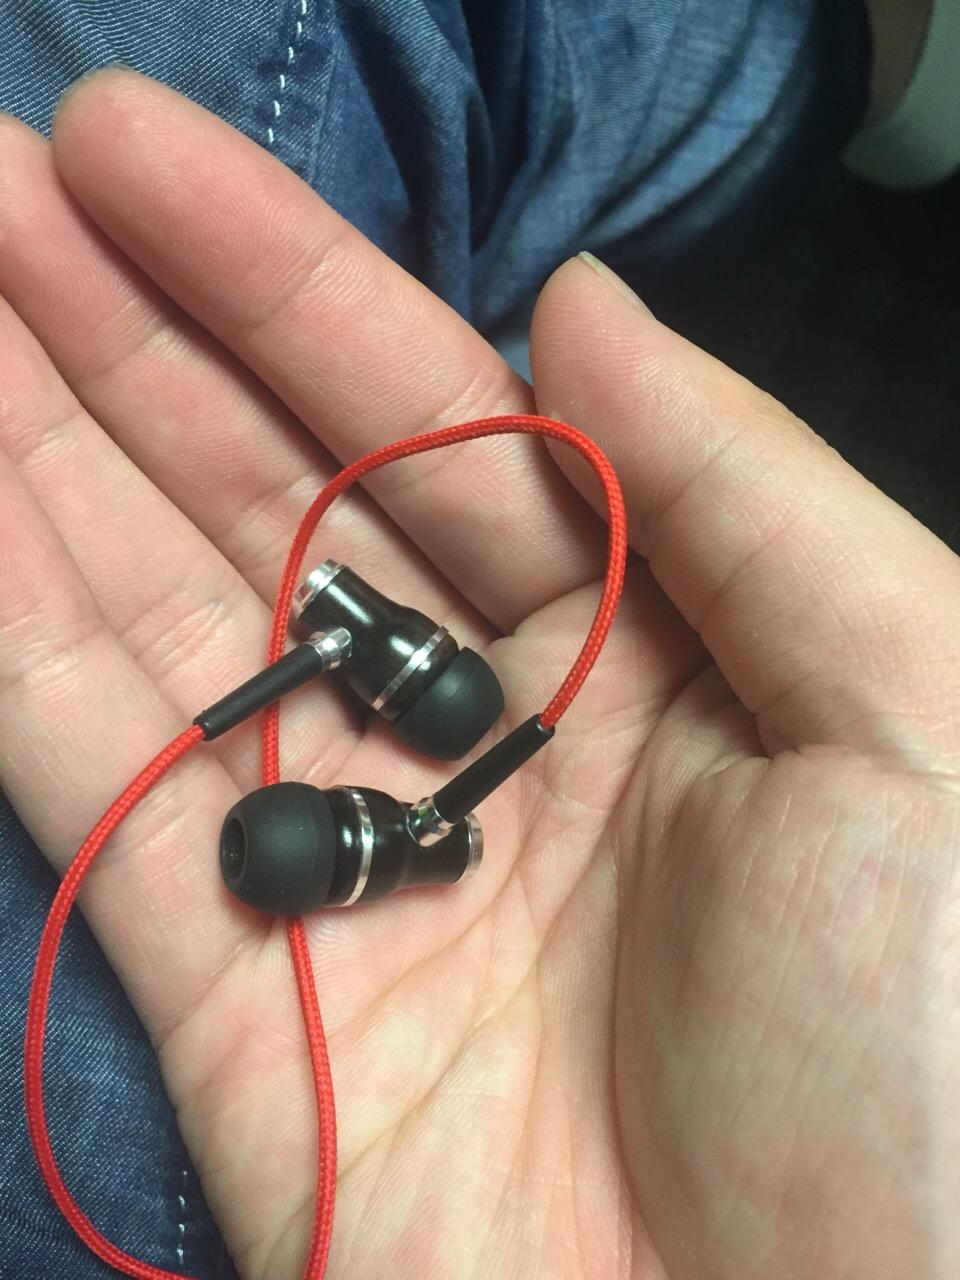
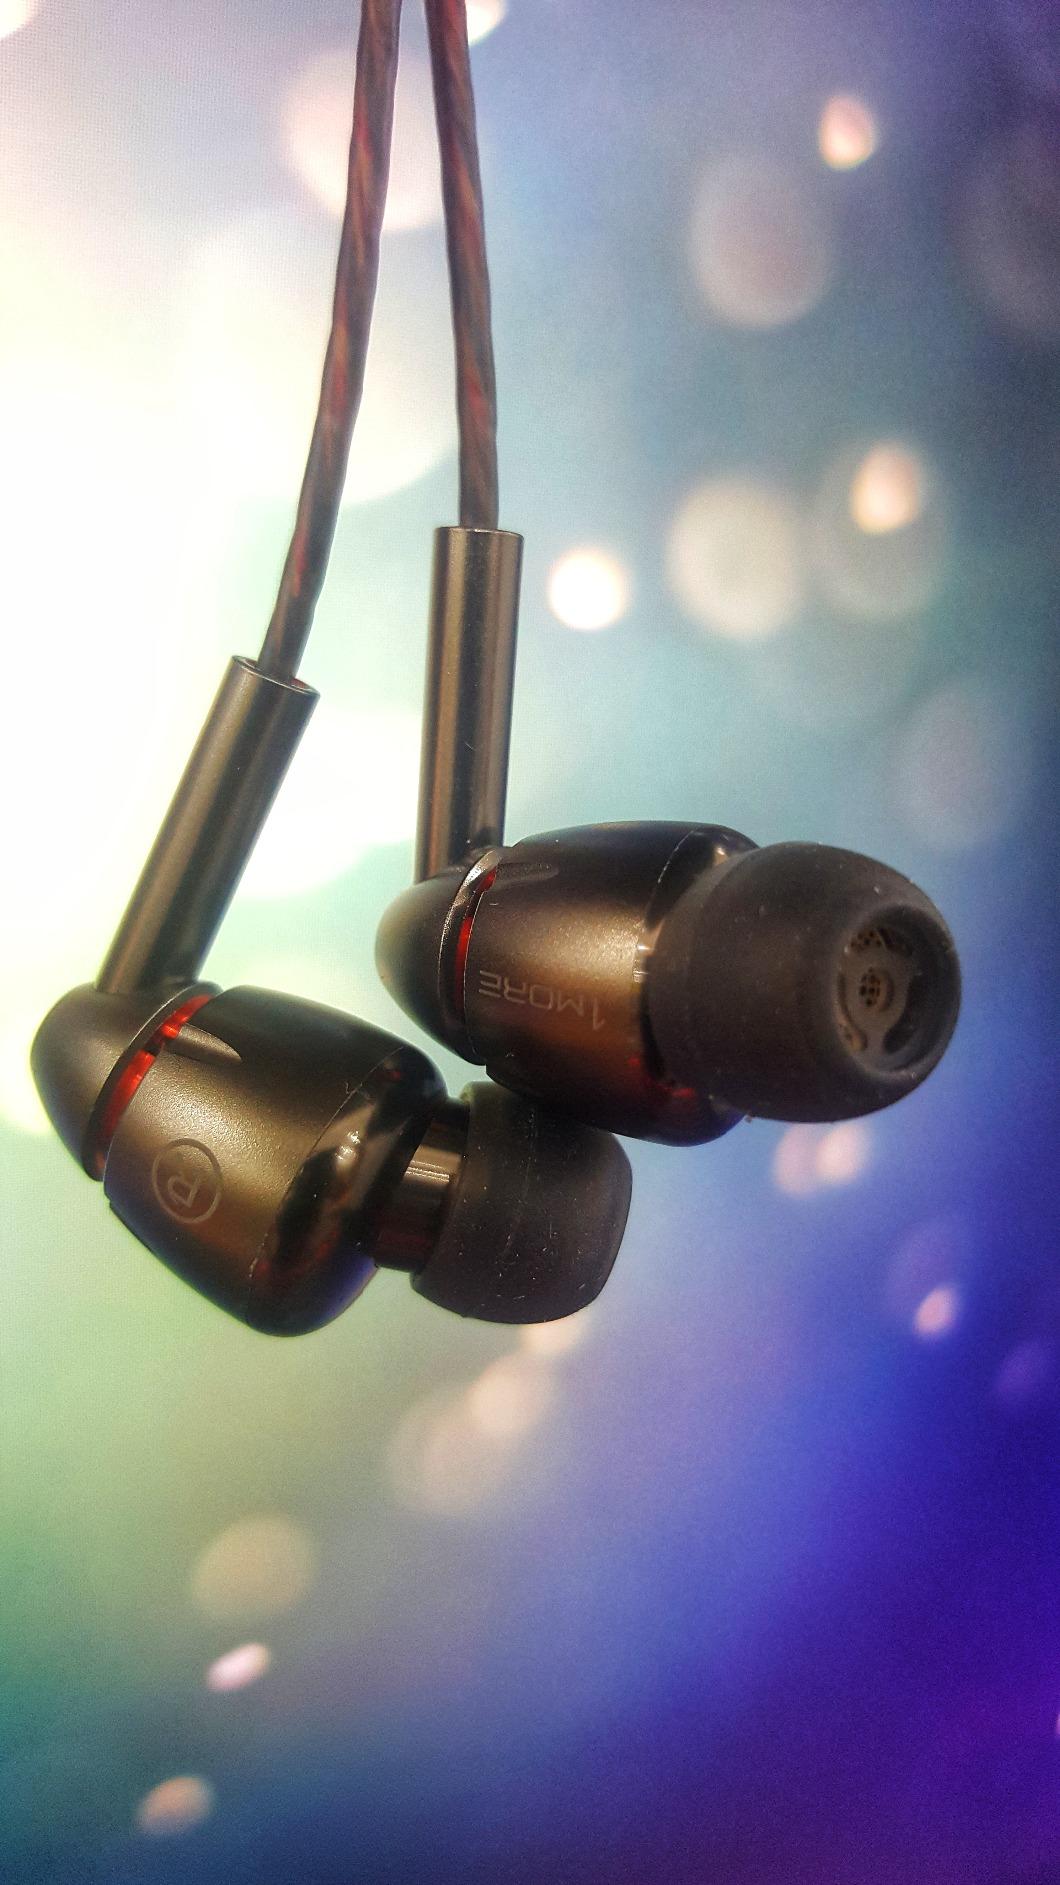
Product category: headphones
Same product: no